2023 Supersport World Championship

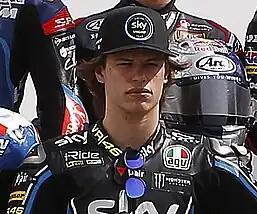
Nicolò Bulega (pictured in 2018) was the 2023 Supersport Champion

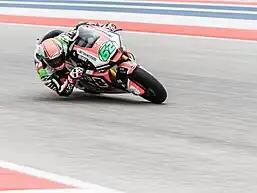
Stefano Manzi (pictured in 2018) finished second

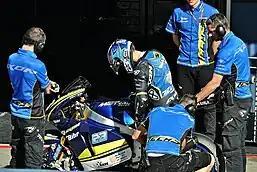
Marcel Schrötter (pictured in 2015) finished third

The 2023 Supersport World Championship was the twenty-seventh season of the Supersport World Championship, the twenty-fifth held under this name. The championship was won by Nicolò Bulega at the Portuguese round.